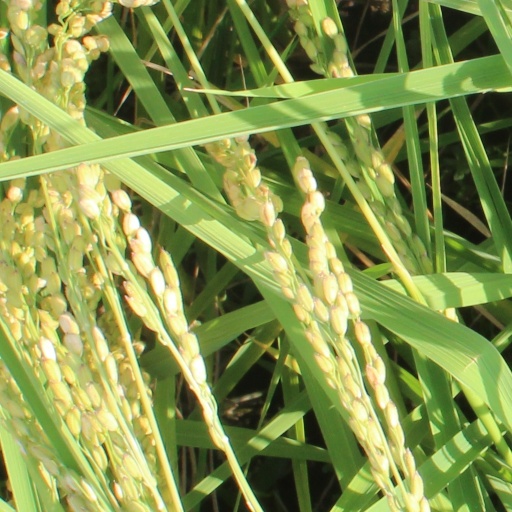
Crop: rice